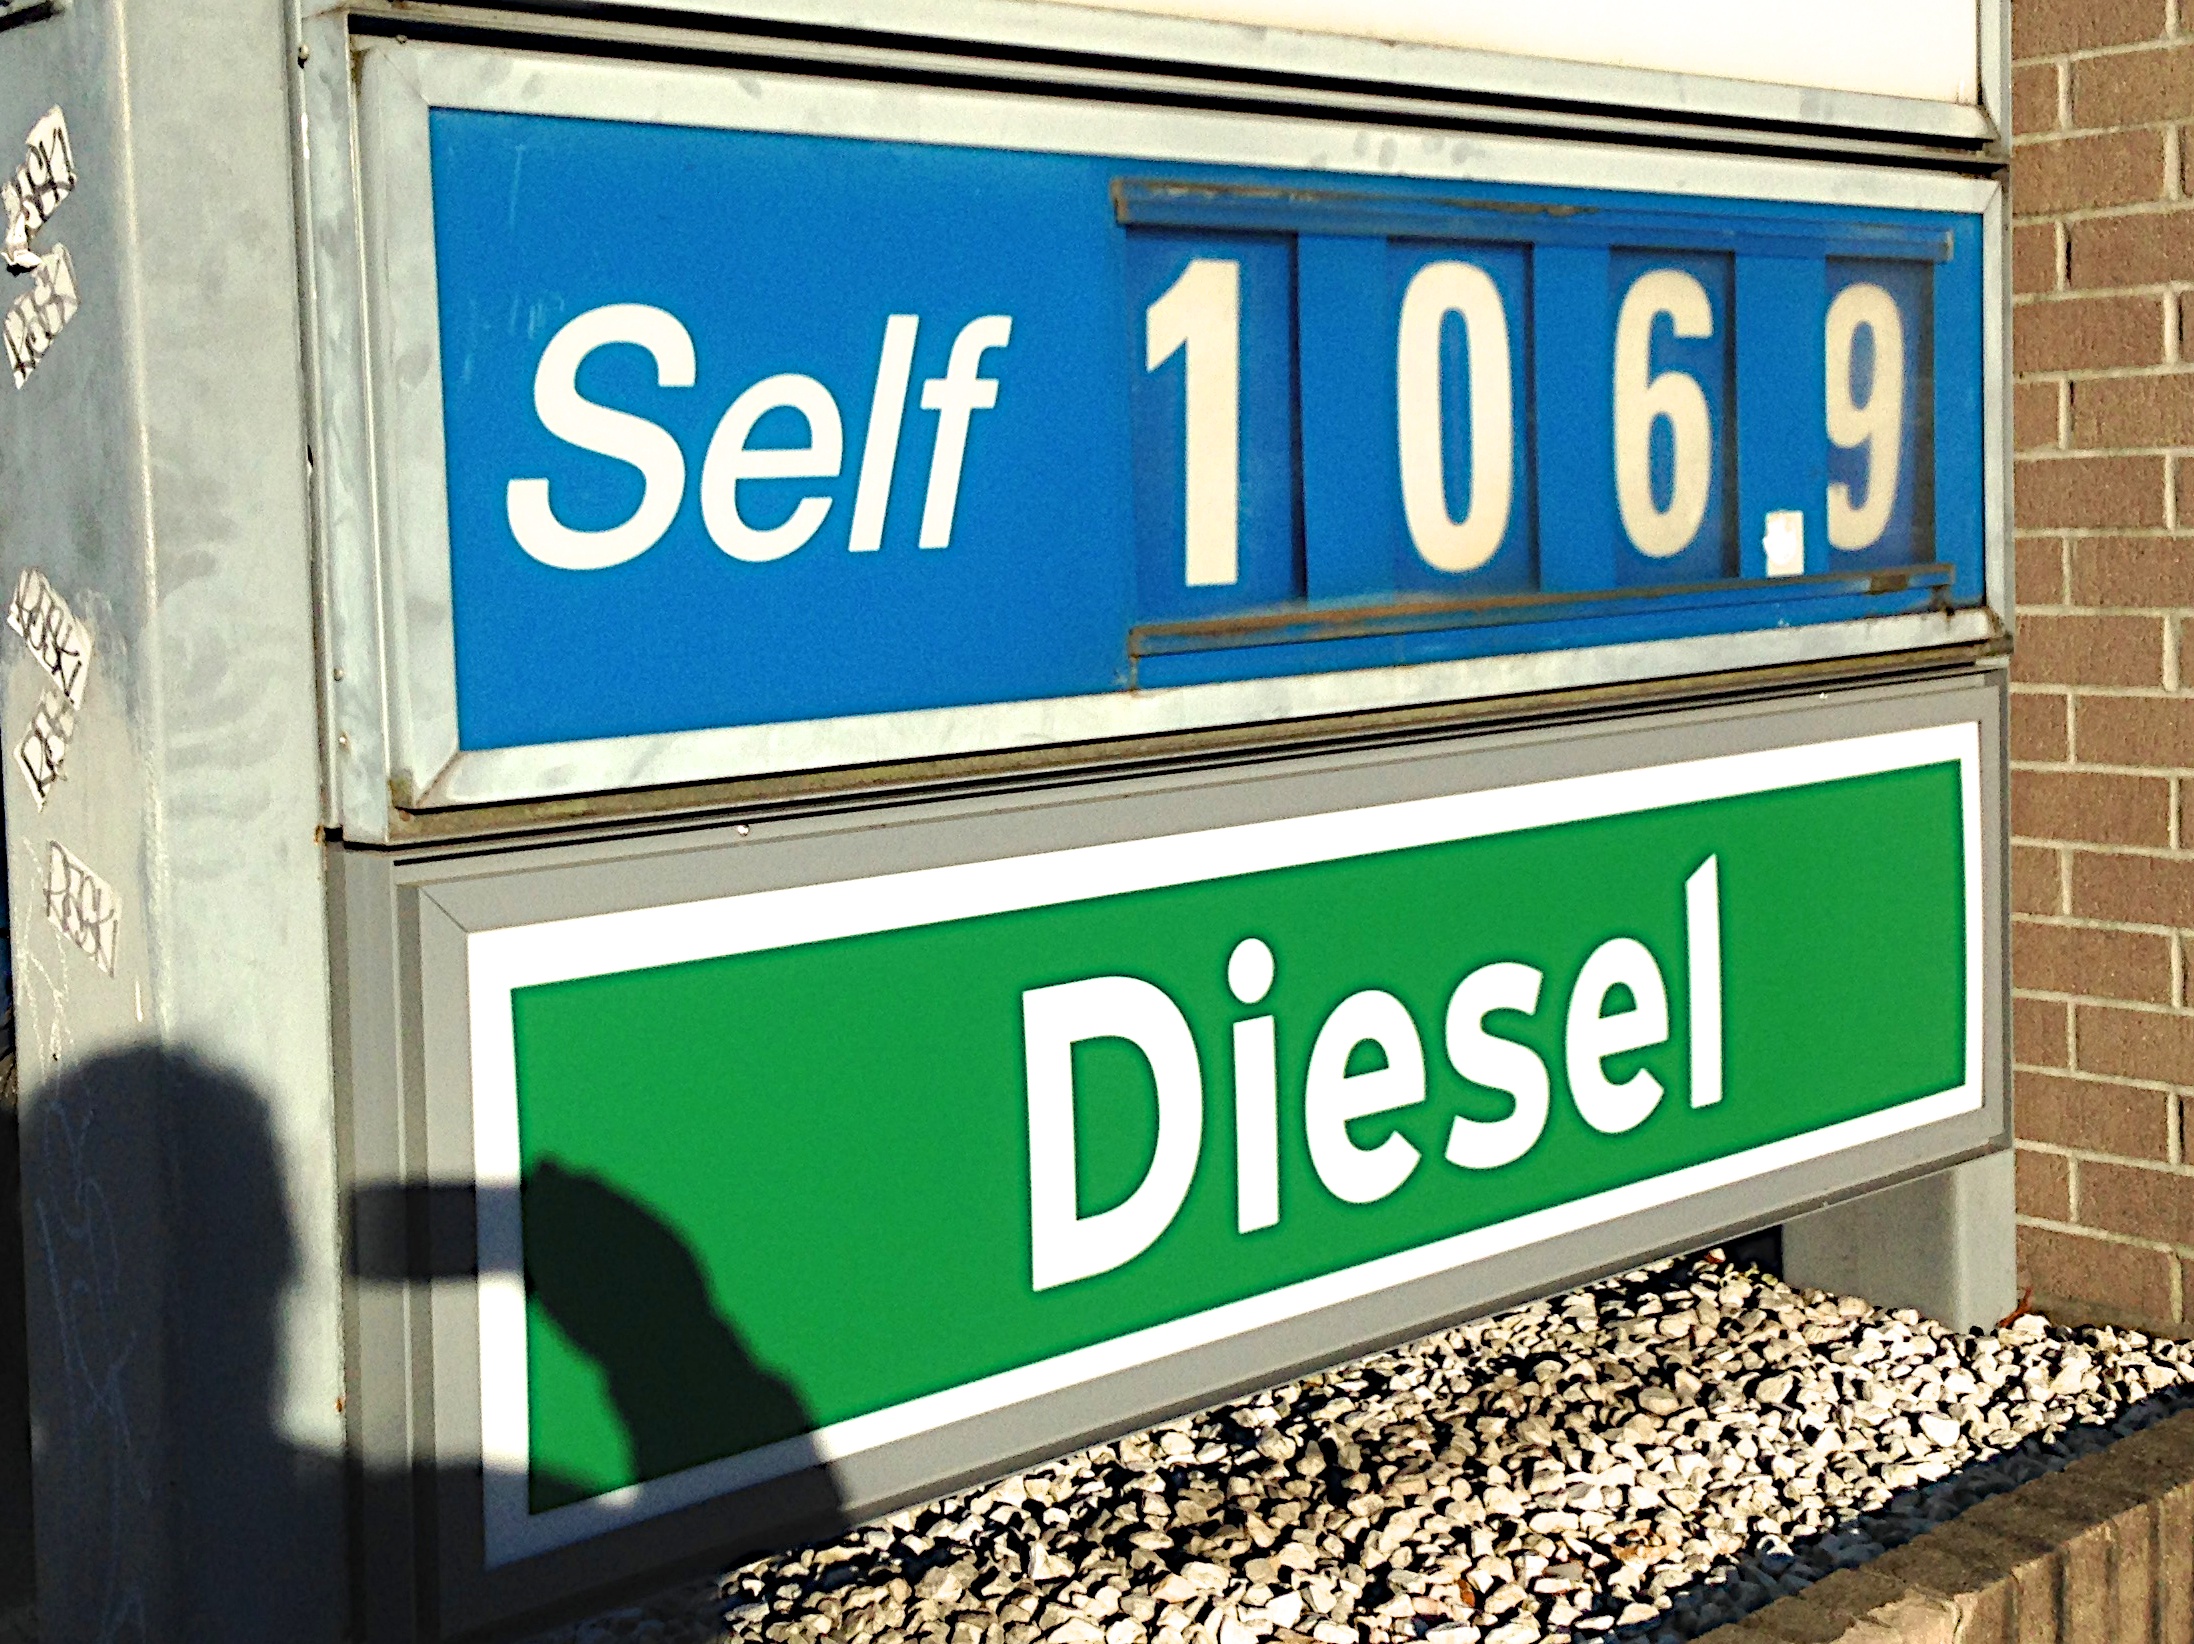
advertising, sign, banner, street sign, signage, brand, ds106, 106, vehicle registration plate